Lyman T. Tingier

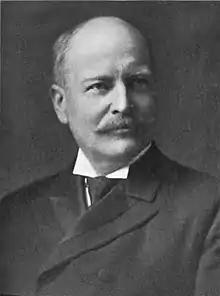
Lyman T. Tingier in 1912

Lyman Twining Tingier (June 9, 1862 – April 3, 1920) was an American politician who was the 75th Lieutenant Governor of Connecticut from 1913 to 1915. A Democrat, Tingier ran for the office of governor in 1914.